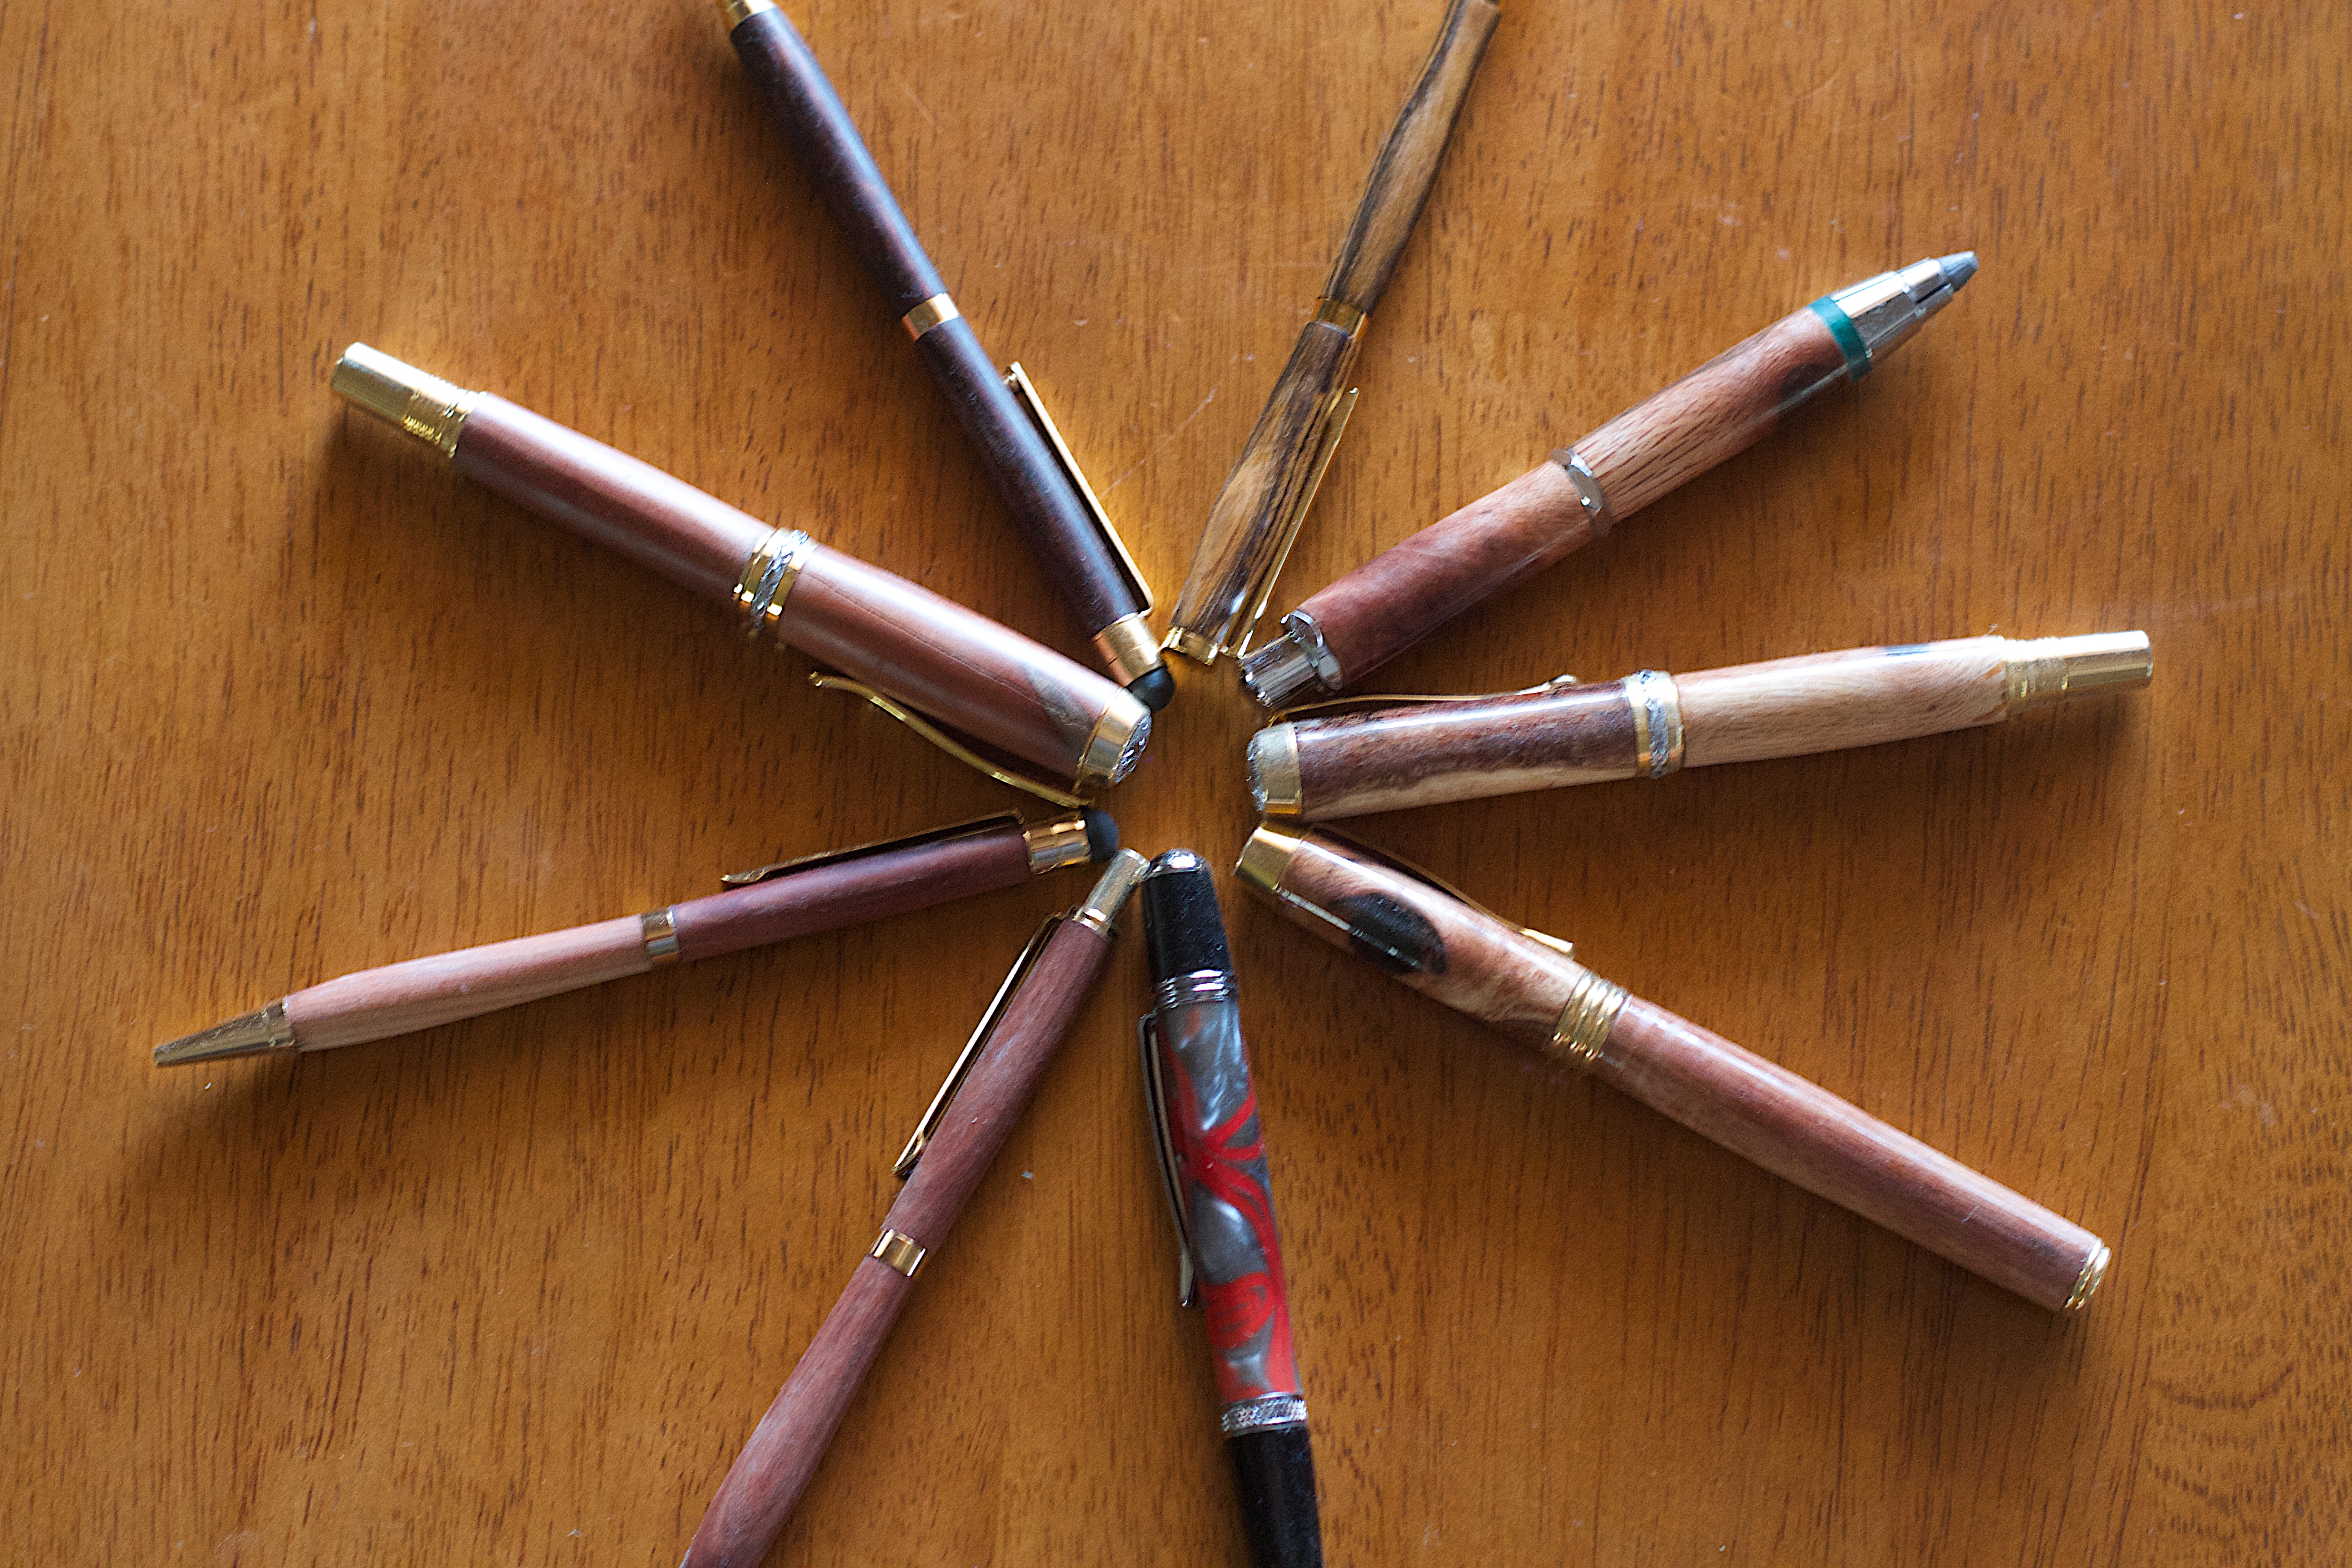
wheel, art